List of presidents of the Bank of New York

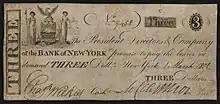
1808 Bank of New York 3 dollar banknote

In 1969, the Bank of New York Company was established as a holding company with the Bank of New York as the largest operating unit of Company. Elliott Averett, who joined the bank in 1940, was elected president of the bank in 1968, became chief executive officer in 1973 and chairman of both the bank and the holding company in 1974. J. Carter Bacot was appointed president of the bank in 1974 and president of the holding company five years later. In January 1982, Bacot became chief executive officer and chairman following the death of Averett. Bacot continued to hold his other posts of president of the holding company and president and chief executive officer of the bank.